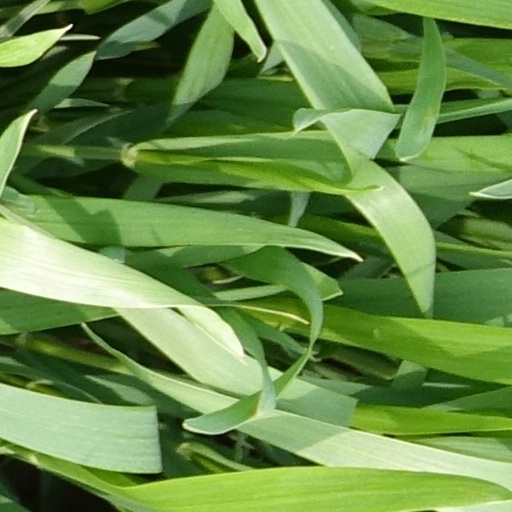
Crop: wheat